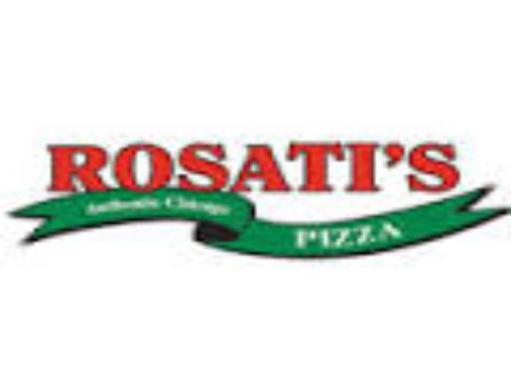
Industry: Food